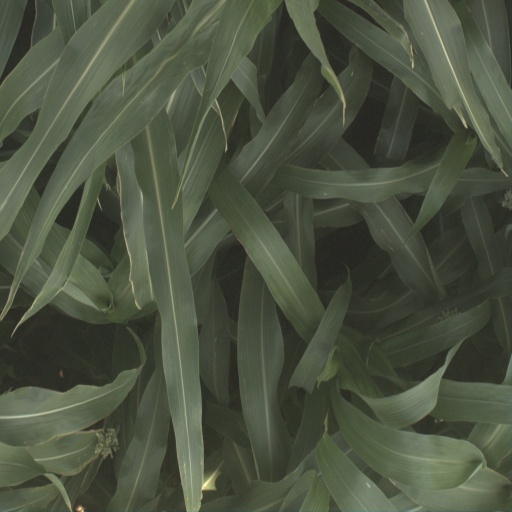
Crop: sorghum